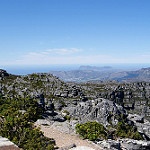
Scene: Outdoor